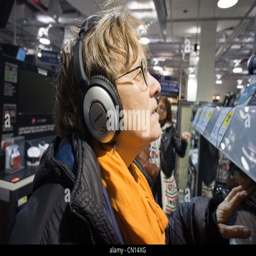
a customer in a store listens on headphones